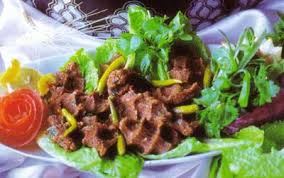
Yemek: cig_kofte